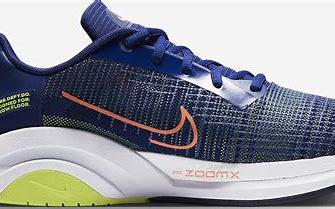
Brand: Nike
Model: Zoomx Superrep Surge